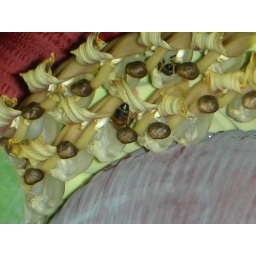
bees in banana flower